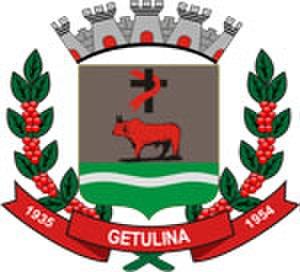
Getulina est une municipalité brésilienne de l'État de São Paulo et la Microrégion de Lins.